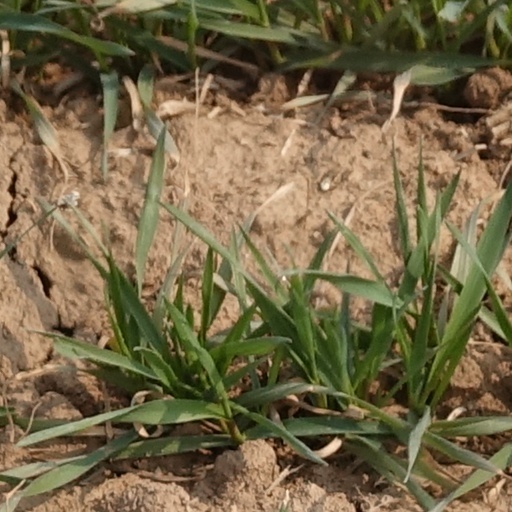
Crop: wheat